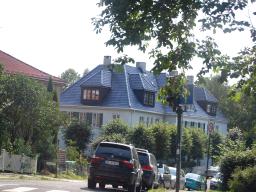
Label: Background_without_leaves